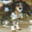
Label: dog